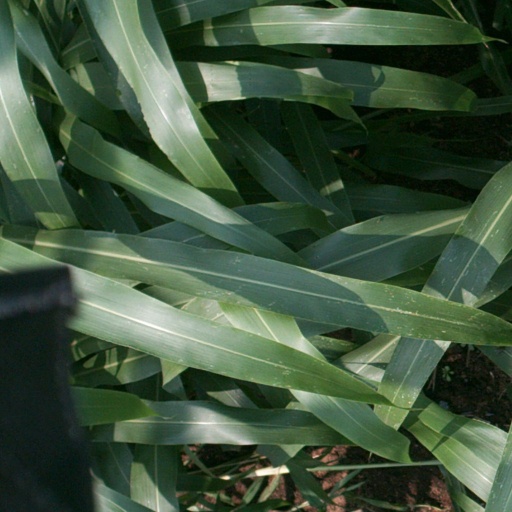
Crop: sorghum